Marcus Capers

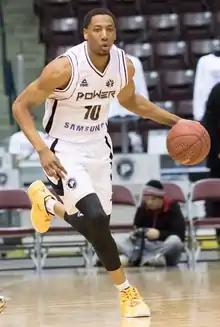
Capers with the ball in 2015

Marcus Jerome Capers (born December 21, 1989) is an American professional basketball player for the London Lightning of the National Basketball League of Canada (NBL Canada). He played college basketball for Washington State.